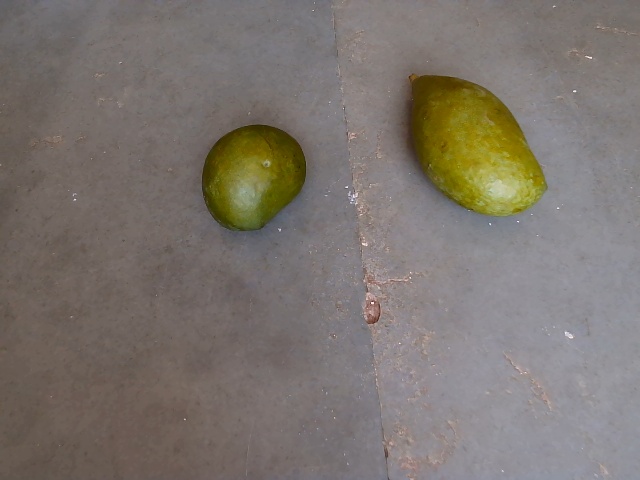
Label: Raw_Mango